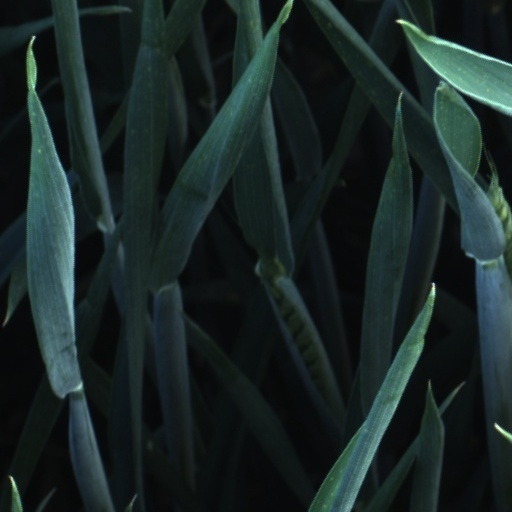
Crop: wheat